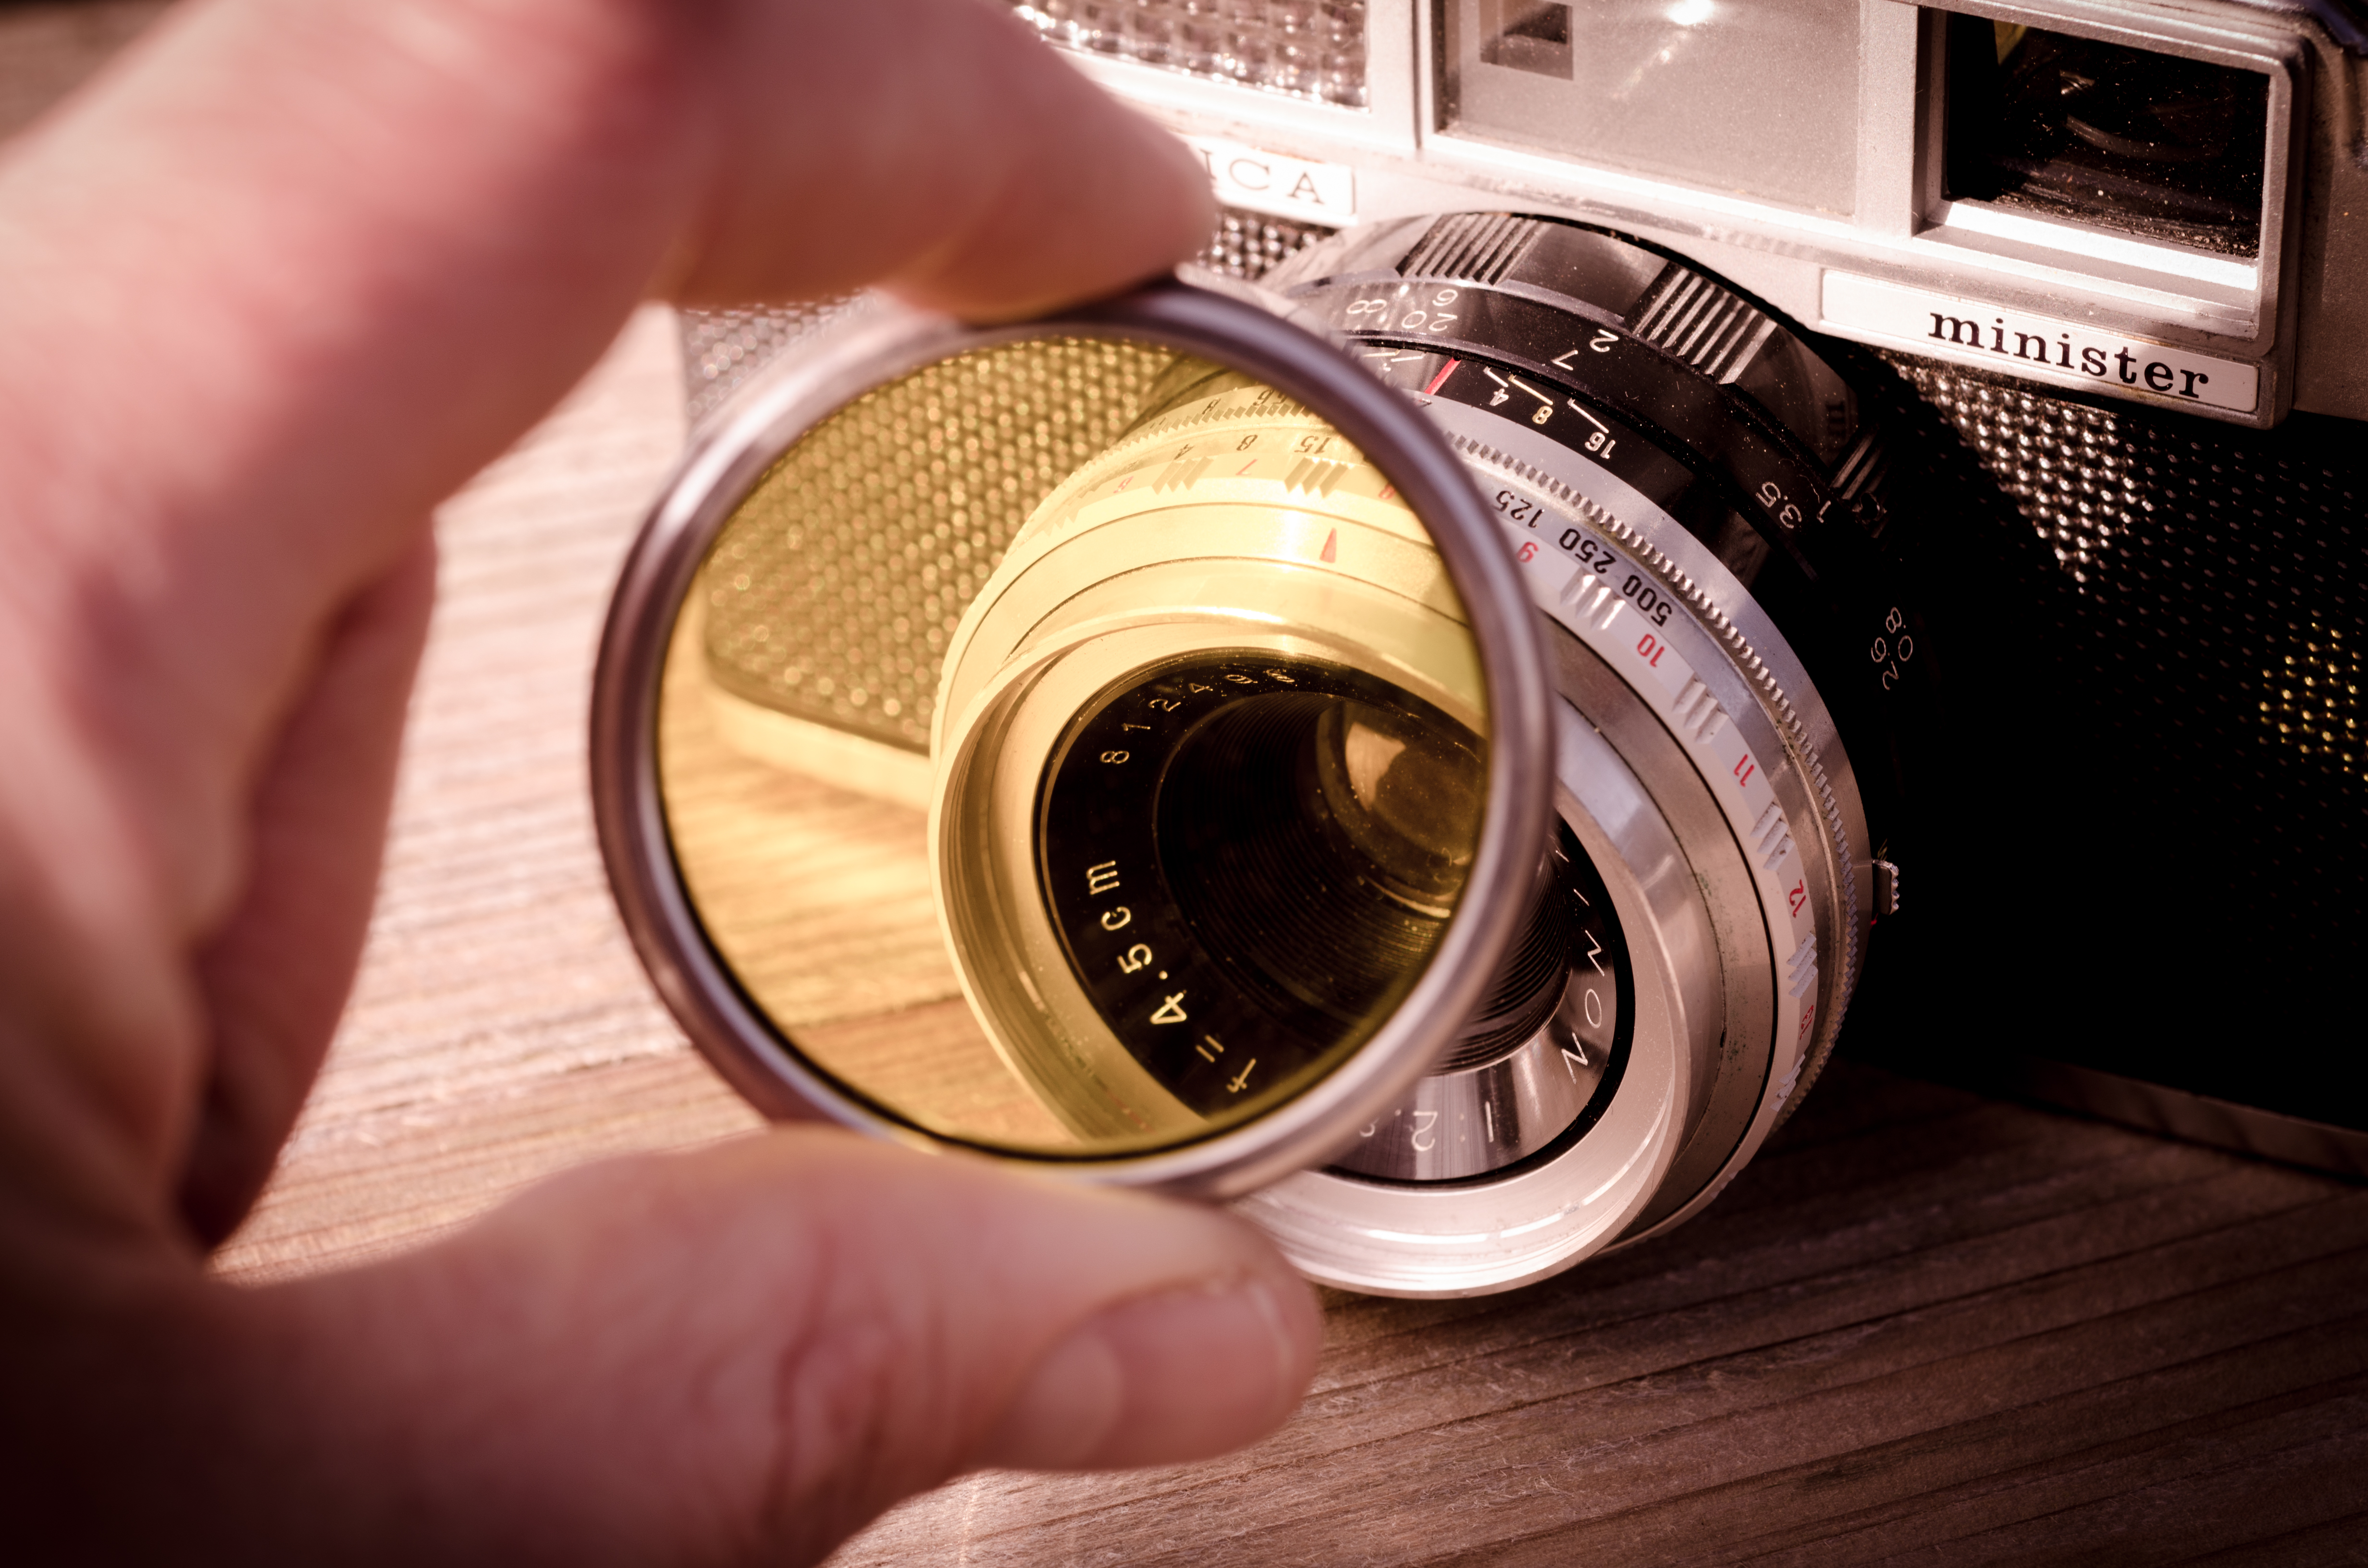
camera, photography, vintage, antique, wheel, retro, old, lens, color, close up, 70s, digital camera, eye, filter, camera lens, leica, 60s, analog camera, single lens reflex camera, cameras optics